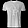
Label: T - shirt / top